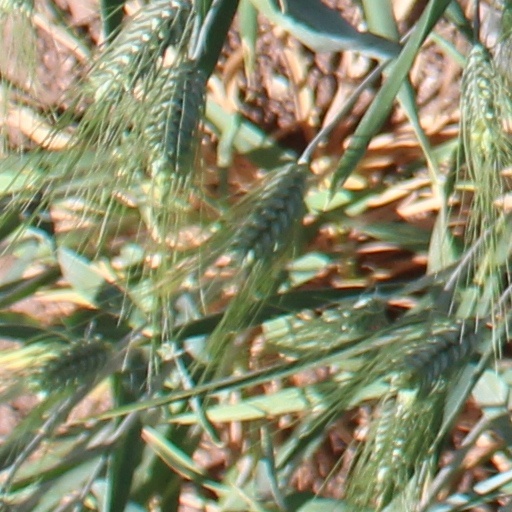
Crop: wheat